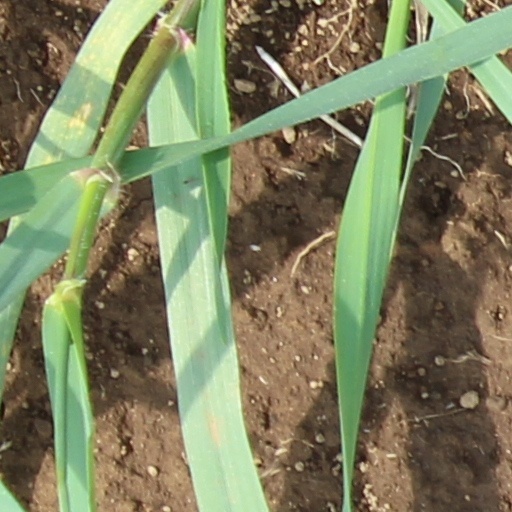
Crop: wheat